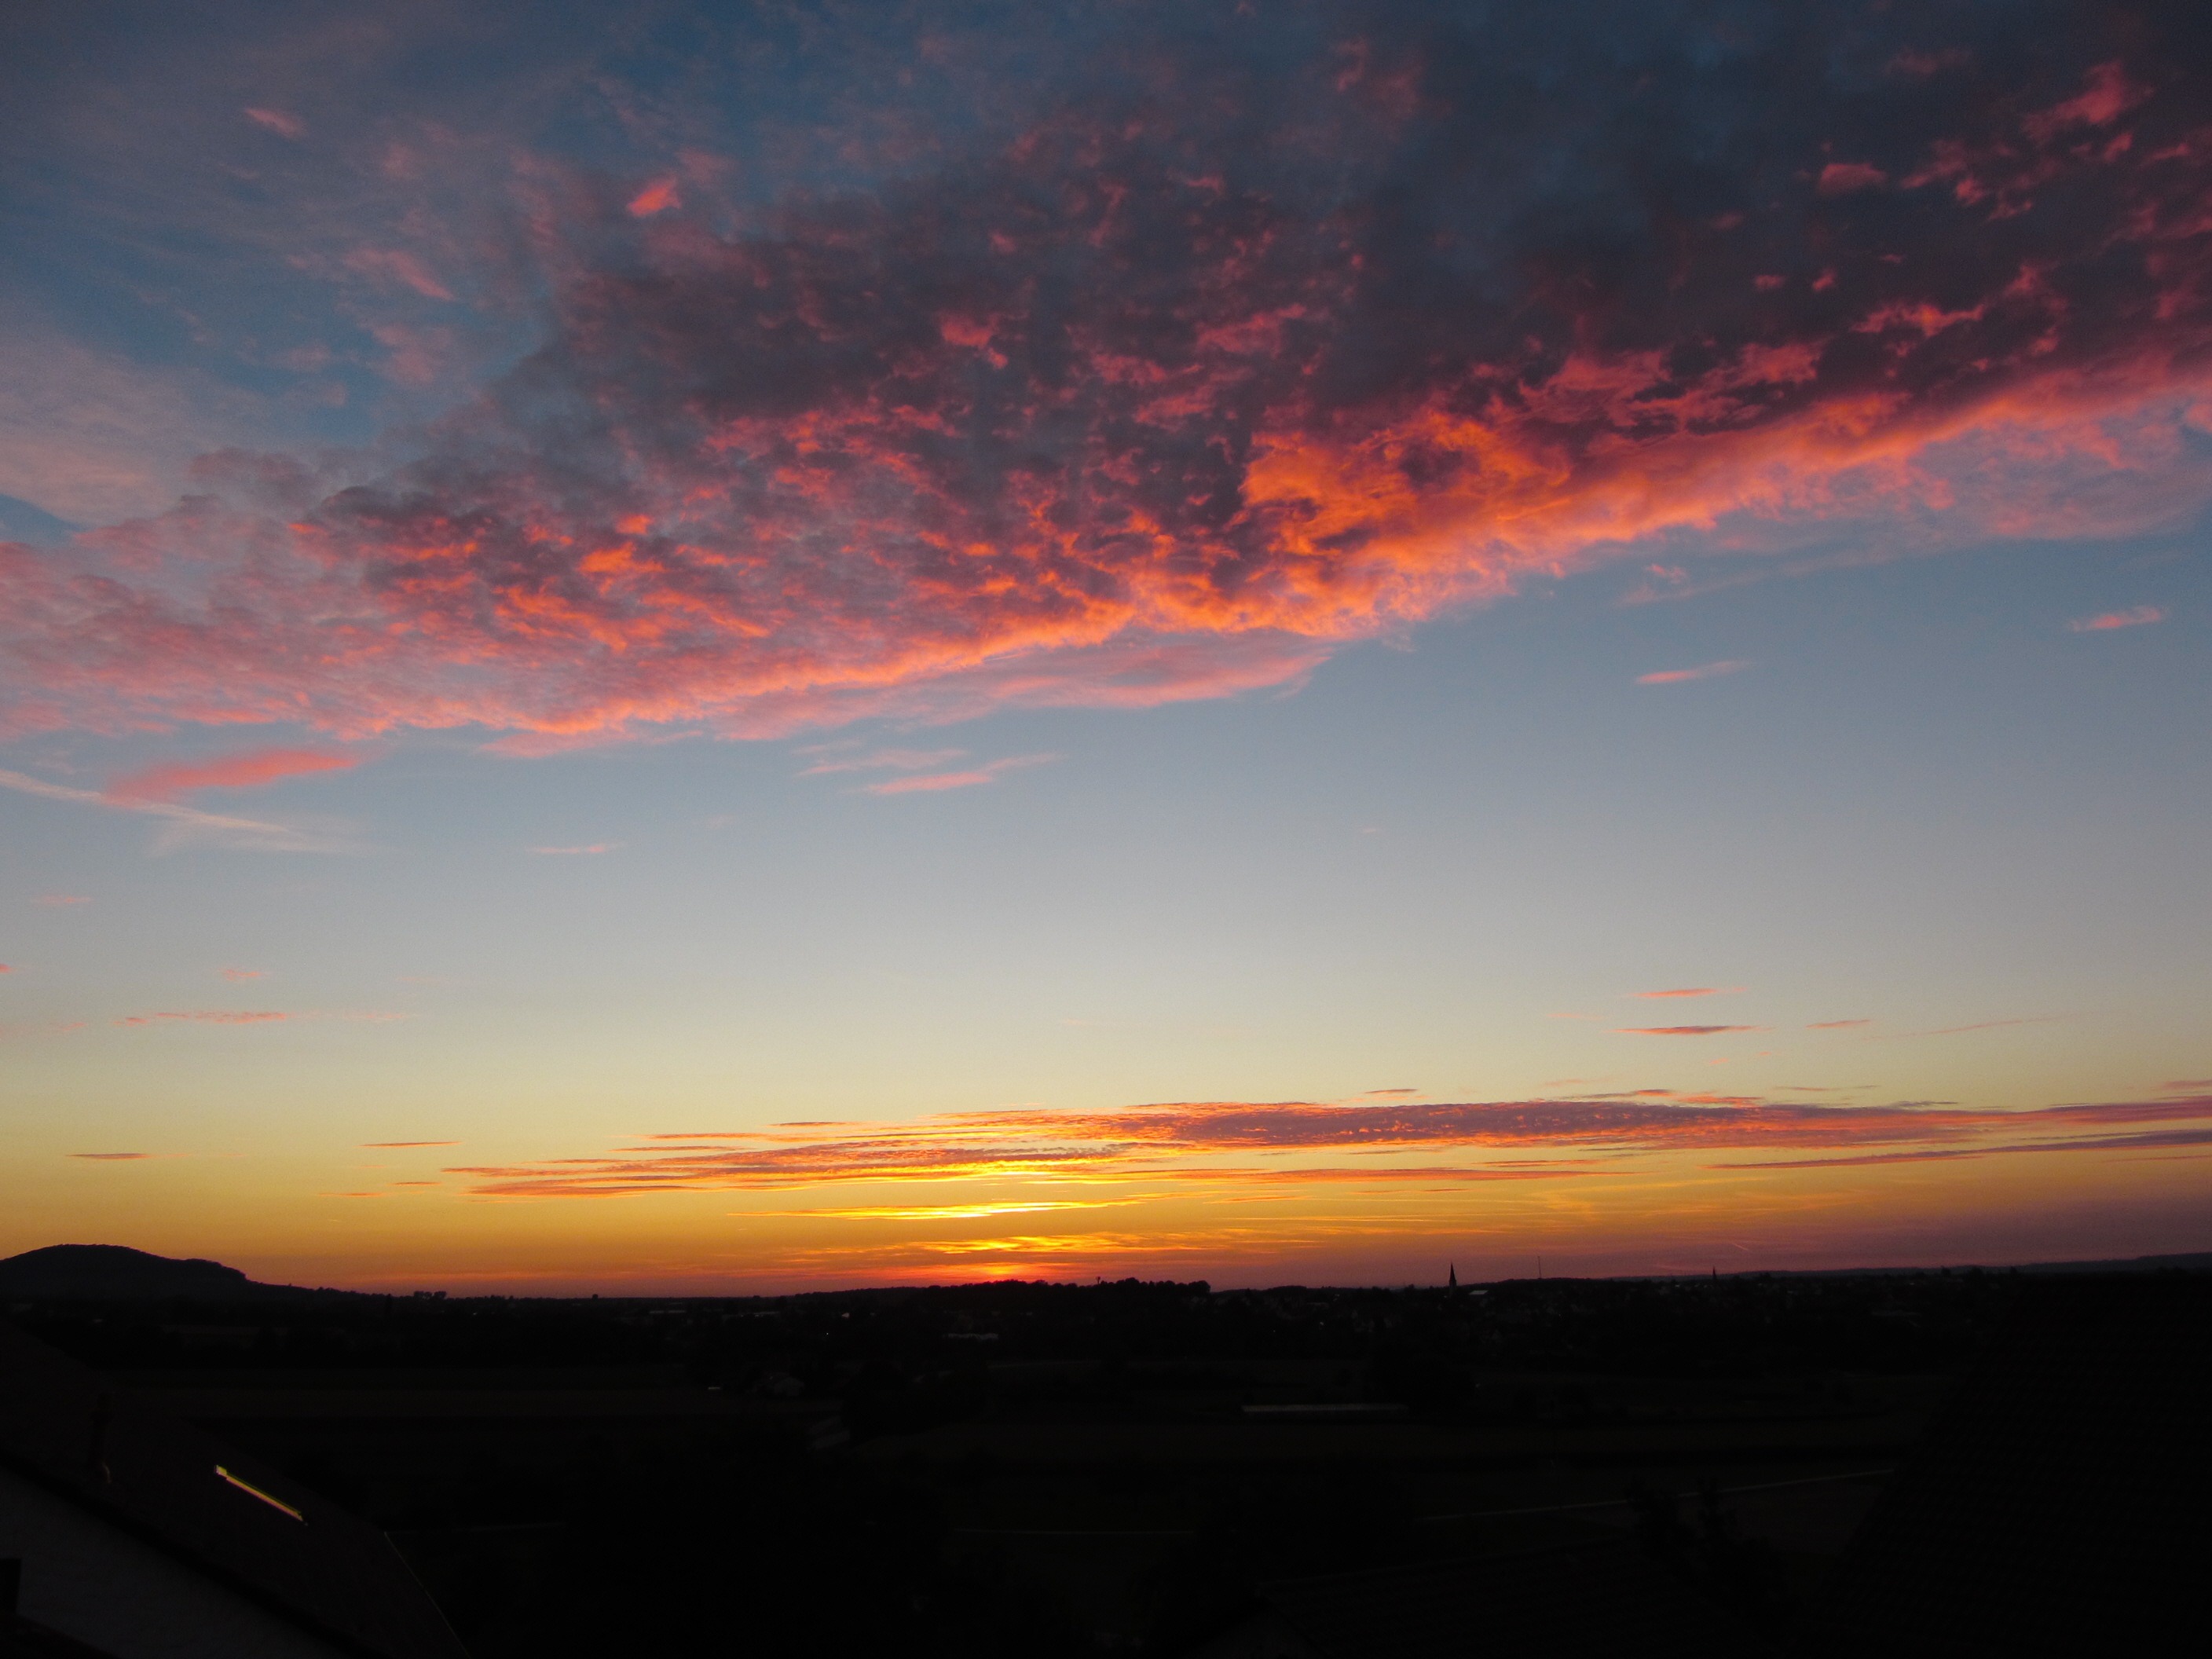
landscape, sea, coast, horizon, cloud, sky, sun, sunrise, sunset, sunlight, morning, dawn, atmosphere, dusk, evening, clouds, afterglow, meteorological phenomenon, red sky at morning